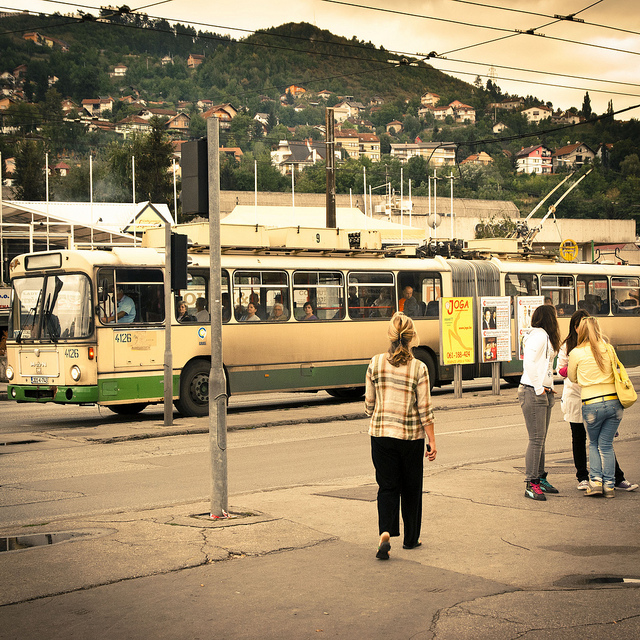
Pedestrians on a sidewalk near a green and white train.

Woman walking on street with long bus ridi9ng down street

a bus that has people walking beside it

A bus stops at a bus stop with people nearby